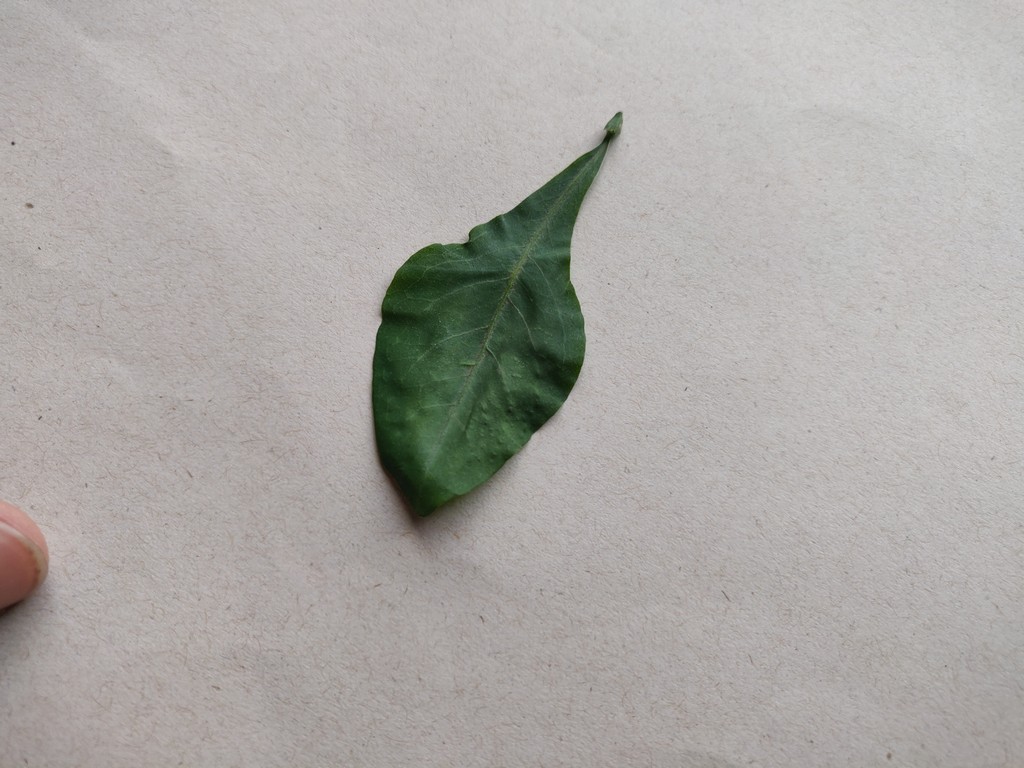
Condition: Healthy
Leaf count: single
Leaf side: front